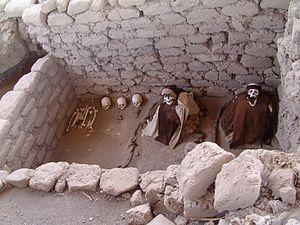
La civilisation Nazca est une culture pré-colombienne du sud du Pérou qui se développa entre 200 av.J-C et 600 ap.J-C. Elle est surtout connue pour ses géoglyphes, d’immenses lignes et figures tracées dans le désert proche de la ville actuelle de Nazca, ses aqueducs et par ses céramiques polychromes à motifs zoomorphes.